Metropolitan Borough of Walsall

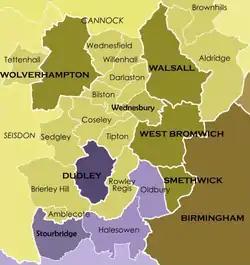
The local government structure within North Worcestershire and South Staffordshire prior to the "West Midlands Order 1965" reorganisation

Prior to 1966, the area that would later become the metropolitan borough of Walsall was governed by five smaller local authorities: